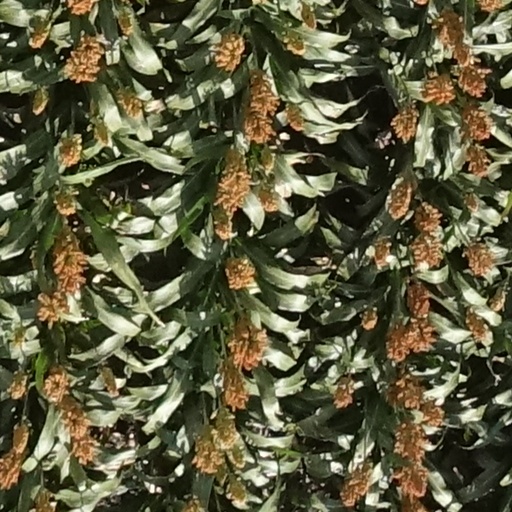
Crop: sorghum